NWA United States Television Championship

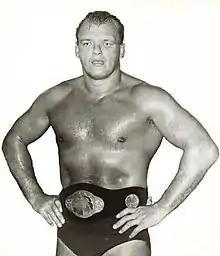
Inaugural record five-time champion, as well as the last titleholder, Johnny Valentine

Over the championship's five-year history, there have been nine reigns between five champions. Johnny Valentine was the inaugural champion, and also held the record for most reigns at five times. Valentine was also the last champion, after CWC abandoned the title.